Wards of Glasgow

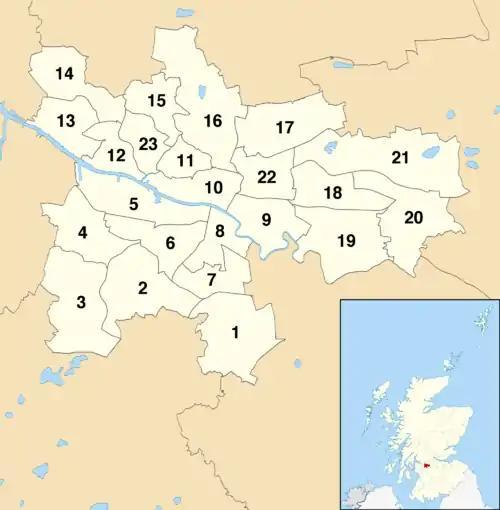
Glasgow wards by number

Prior to the introduction of the 2017 boundaries, a similar multi-member system divided among 21 wards was introduced for the 2007 council election, also used in 2012: